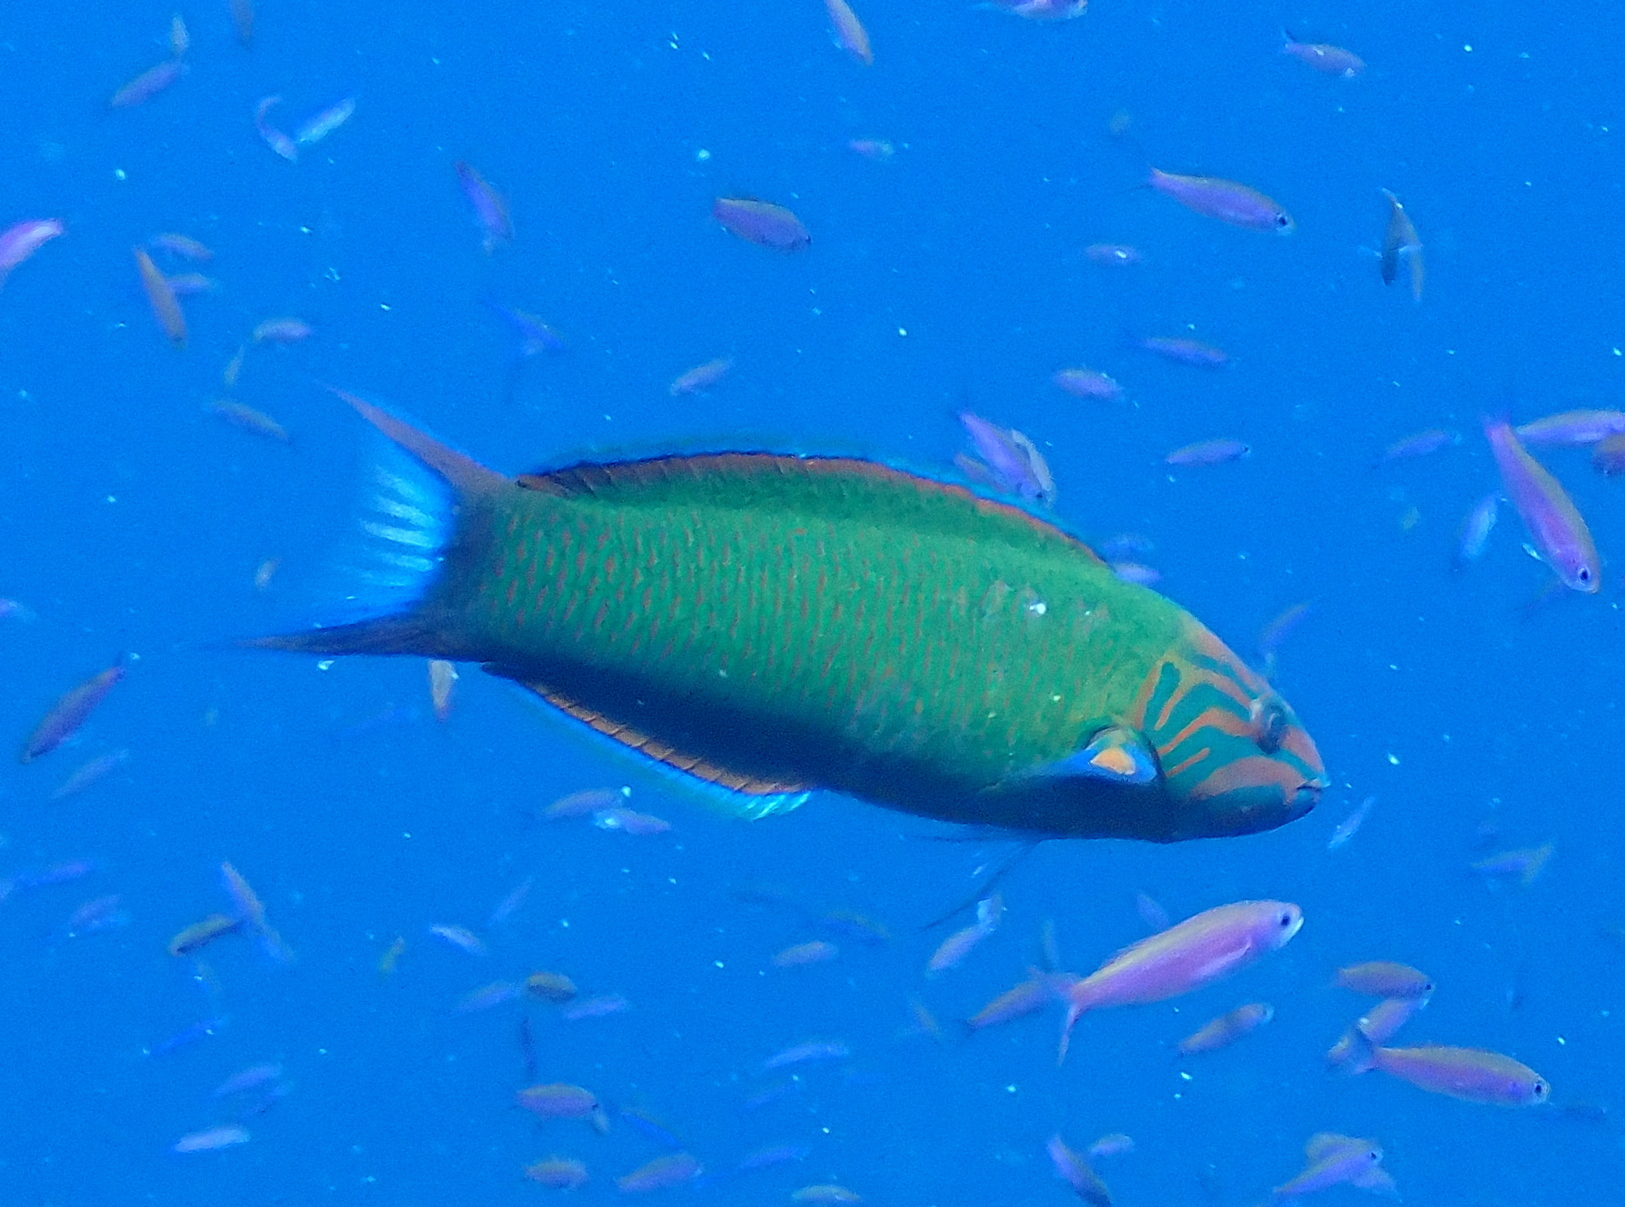
Thalassoma lunare (Moon Wrasse)